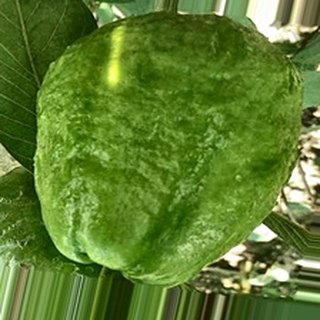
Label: healthy_guava